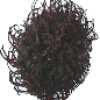
Label: Rambutan 1